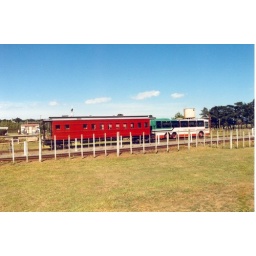
The days of N.Z.R. The ex-N.Z.R. clerestory roof carriage 'Manukura' beside an N.Z.R. Intercity bus at Glenbrook